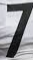
Number: 7